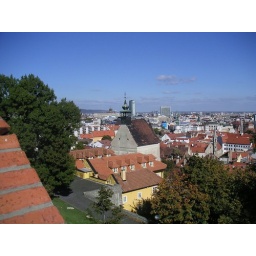
View from the castle hill over Bratislava.